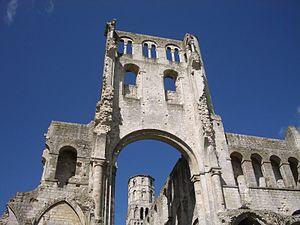
L'architecture romane est le premier grand style créé au Moyen Âge en Europe après le déclin de la civilisation gréco-romaine. Son développement est pleinement établi vers 1060 mais les premiers signes de mutation sont différents suivant les régions et il n'y a pas de consensus sur une date des débuts qui vont du VIᵉ au XIᵉ siècle. L'architecture gothique est le style qui lui succède progressivement à partir du XIIe siècle.Le dynamisme monastique, de profondes aspirations religieuses et morales, la spiritualité des routes de pèlerinages dans une Europe rendue à la paix président à la naissance de l'art roman et contribuent à en faire un style vraiment neuf et doué d'une profonde originalité. La volonté de libérer l'Église de la tutelle de pouvoirs séculiers, les croisades, la reconquête chrétienne en Espagne avec l'effondrement du califat de Cordoue, la disparition du mécénat royal ou princier font de l'art roman l'art de toute la chrétienté médiévale.
L'abbaye Saint-Pierre de Jumièges est une ancienne abbaye bénédictine fondée par saint Philibert, fils d'un comte franc de Vasconie vers 654 sur un domaine du fisc royal à Jumièges dans le département de la Seine-Maritime. Elle applique la règle de saint Benoît dès la fin du VIIᵉ siècle après l'avoir utilisée probablement avec la règle de saint Colomban.